Nayanthara Chakravarthy

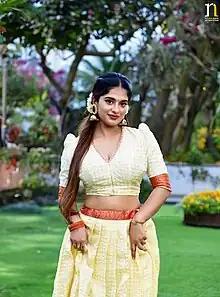

Nayanthara Chakravarthy (born 20 April 2002), also known as Baby Nayanthara, is an Indian actress who works in Malayalam cinema. She established herself as a child actress. Nayanthara made her acting debut in the Malayalam film "Kilukkam Kilukilukkam" in 2005, for which she won the “Sathyan Memorial Award” for the Best Child Artist in 2006.